2023 American League Championship Series

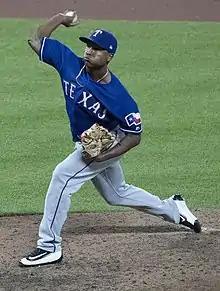
José Leclerc recorded the save for Texas in Game 2.

Game 2 had starters Nathan Eovaldi on the bump for the Rangers and Framber Valdez for the Astros. On the first two pitches of the game, Valdez gave up singles to Marcus Semien and Corey Seager. Robbie Grossman then reached base on a throwing error from Valdez, scoring Semien. Adolis García, Mitch Garver, and Nathaniel Lowe all hit run-scoring singles in the inning, bringing the score to 4–0. Yordan Alvarez hit a solo home run in the second to put Houston on the board. In the third, Jonah Heim added to the Rangers lead with a solo homer of his own. Alex Bregman homered off the left field foul pole in the fourth to cut the Rangers lead to three. In the bottom of the fifth, the Astros loaded the bases with no outs off two singles and a Josh Jung fielding error that allowed Jeremy Peña to reach base. However, Eovaldi retired the next three batters to get out of the jam. With two outs in the bottom of the sixth, Michael Brantley doubled in Alvarez to bring Houston within two runs. Eovaldi was able to limit the damage by striking out Chas McCormick. Josh Sborz replaced Eovaldi in the top of the seventh and retired the side. In the eighth, Alvarez hit his second home run of the day off Aroldis Chapman, cutting the Rangers lead to one and taking Chapman out of the game. Chapman's replacement, closer José Leclerc, walked the next two batters but retired McCormick for the third out. The Rangers did not score in the ninth and Leclerc retired the side to close out the victory for the Rangers and give them a 2–0 lead as the series shifted to Globe Life Field.